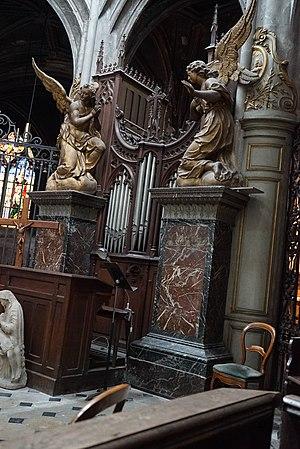
de la basilique de Chaumont.
La basilique Saint-Jean-Baptiste est le principal édifice religieux de la ville de Chaumont en France. De style gothique, elle domine avec ses deux tours la partie la plus ancienne de la commune, située en bordure Nord-Ouest du plateau chaumontais.